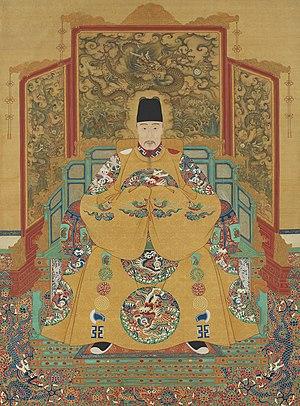
Portrait assis de l'empereur Ming Shizong.
Cette page concerne l'année 1507 du calendrier julien.
Cette page concerne l'année 1521 du calendrier julien.
La dynastie Ming est une lignée d'empereurs qui a régné sur la Chine de 1368 à 1644. La dynastie Ming fut la dernière dynastie chinoise dominée par les Han. Elle parvint au pouvoir après l'effondrement de la dynastie Yuan dominée par les Mongols, et dura jusqu'à la prise de sa capitale Pékin en 1644 lors de la rébellion menée par Li Zicheng, qui fut rapidement supplanté par la dynastie Qing mandchoue. Des régimes loyaux au trône Ming existèrent jusqu'en 1662, année de leur soumission définitive aux Qing.
L'histoire de la dynastie Ming prend place de 1368 à 1644, entre les dynasties Yuan et Qing. La dynastie fut fondée par Zhu Yuanzhang, qui dirigea une révolte contre les Mongols de la dynastie Yuan, qu'il supplanta pour fonder une dynastie, qui marqua le retour d'une famille chinoise à la tête de l'empire. Le règne de son fils Yongle fut l'un des plus remarquables de la dynastie, dont l'autorité commença à s'affaiblir par la suite, même si l'empire entra dans une phase de croissance démographique et économique. Déchirée par des tensions à la cour et dans les provinces, puis soumises à des menaces extérieures, en particulier celle des Mandchous, la dynastie Ming s'effondra durant la première moitié du XVIIᵉ siècle.
1567 est une année commune commençant un mercredi.